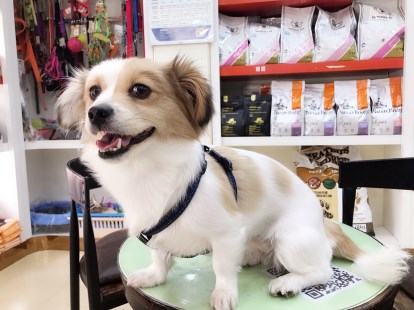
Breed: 806-n000129-papillon